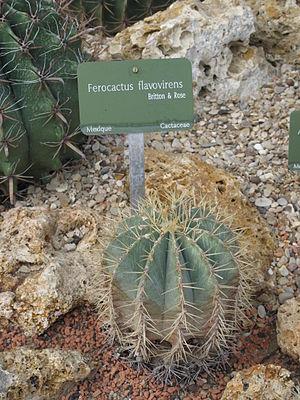
Ferocactus flavovirens dans une serre du Jardin des Plantes de Paris.